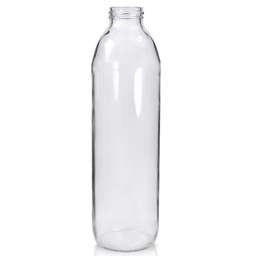
Label: glass